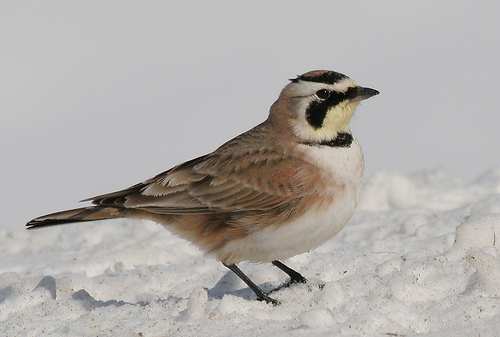
the crown of the bird is brown while the belly and chest are white.
a medium bird with a white belly and throat, a black cheek patch, and brown wings.
this is a bird with a grey belly, brown wings and a black cheek patch.
this small, plump brown bird has a white breast and abdomen, and black accents on its head, face, and throat.
this bird is brown and white in color with a black beak, and white eye rings.
this bird has a white breast, brownish body with a black beak and black markings under the eyes.
this cute little bird has a short, black bill, a white throat, malar stripe and brown and black back.
this bird has wings that are brown and has a white belly
this particular bird has a belly that is white and has tan sides
this bird has wings that are brown and has a white body
Species: Horned Lark